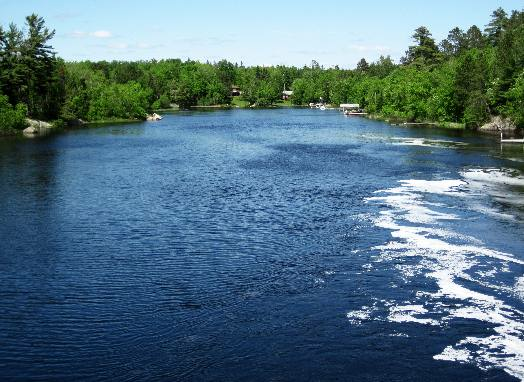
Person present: No